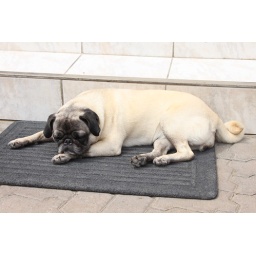
This dog has the most beautiful peronality!! You just fall in love with this little boy :)